Mid-Am Racing Series

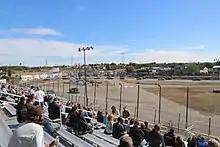
Mid American Stock Car Series cars at Rockford Speedway in 2017

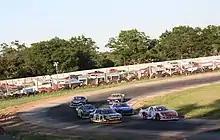
Norway Speedway in 2009

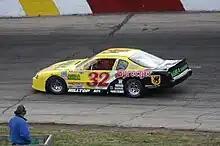
2010 series champion Lyle Nowak at Rockford Speedway

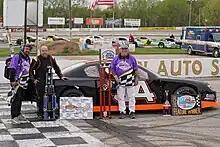
Maxwell Schultz Vercauteran memorial winner in victory lane at WIR 2023

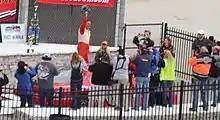
Ron Weyer in victory lane at Milwaukee in 2019

The series honors its founder Gary Vercauteran with a race each year after beginning as an event honoring his parents. The race was often held as part of the Red, White, and Blue state championship event at Wisconsin International Raceway (WIR). The 2007 event at WIR was rained out, so it was held at 141 Speedway which is the track next closed to Vercauteran's hometown Chilton. The 2010 event was held at Road America. It began in Vercauteran's hometown dirt track in Chilton Fairgrounds before the series' origin. It has been held at a variety of tracks since then. The 25th annual Vercauteran Memorial winner returned to WIR and was won by Tyler Bauknecht (whose family had traveled with the Vercauteran family in the early days of the series).